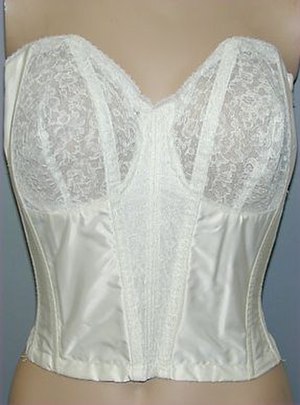
Bustier
Bustier
Bustier er et korsetliv traditionel brugt som lingeri. Bustier er en nyere udvikling af 1700-tallets snøreliv. Den er figurformet så den løfter brysterne og indsnører taljen.